Lanús

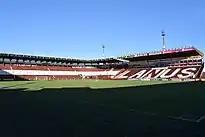
"Ciudad de Lanús" Stadium of Club Atlético Lanús

Around 1856, the total population of the district was estimated to be 5,099 inhabitants, with only 2,444 of them being criollos. The rest consisted of 819 French, 528 Spanish, 496 Italians, 247 English, 217 Germans, and so on. The primary sources of employment were the thirteen saladeros (meat salting and processing establishments) and farms. There were ten bakeries, nine greengrocers, twelve butchers, eight meat-selling carts in the countryside, twenty-two stores, ninety-six small general stores, thirteen taverns, and twelve billiard halls. Throughout the district, there were 19 two-story houses and 203 one-story houses, with 1,217 being brick, thatched roof, or zinc-roofed huts. There were six educational institutions and two chapels: Nuestra Señora del Tránsito or Los Grigera in Lomas and Nuestra Señora del Rosario or the Italian chapel in Barracas al Sur.